Answer in natural language. Considering the relative positions, is Doorway (marked C) above or below Doorway (marked B)? Choose between the following options: below or above
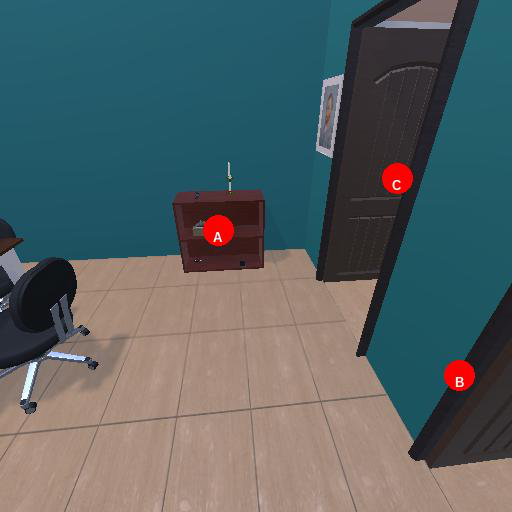
<answer>above</answer>